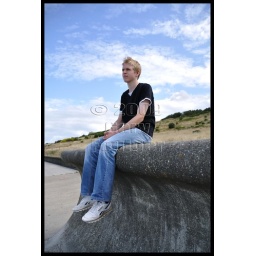
Peter sitting on the sea wall near Herne Bay